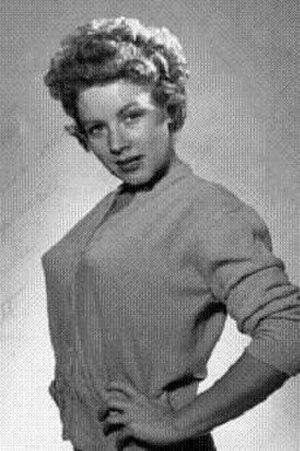
Robot Monster est un film américain de science-fiction, en noir et blanc, réalisé en relief par Phil Tucker, sorti en 1953.